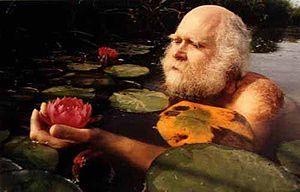
Herman de Vries est un artiste néerlandais.